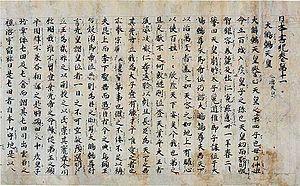
Un trésor national est, au Japon, un bien culturel important d'une valeur exceptionnelle et de portée universelle appartenant au patrimoine culturel matériel de la nation. Depuis 1950, le ministère de l'Éducation, de la Culture, des Sports, des Sciences et de la Technologie dispose de l'arsenal législatif nécessaire pour inventorier et classer les biens culturels du pays, et mettre en œuvre les mesures appropriées pour leur protection et conservation.
Le terme « Trésor national » est utilisé depuis 1897 pour désigner les biens les plus précieux du patrimoine culturel du Japon
L'historiographie du Japon est l'étude des méthodes et des hypothèses formulées dans l'étude et l'écriture de l'histoire du Japon.